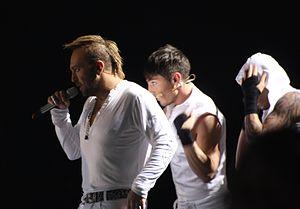
La Grèce participe au Concours Eurovision de la chanson, depuis sa dix-neuvième édition, en 1974, et l’a remporté à une reprise, en 2005.